Lee H. Rosenthal

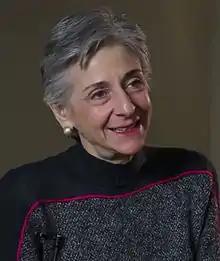

Lee Hyman Rosenthal (born November 30, 1952) is a senior United States district judge of the United States District Court for the Southern District of Texas.